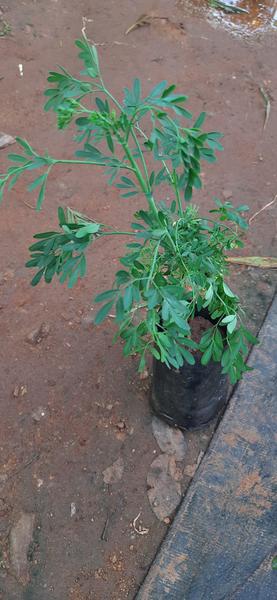
Plant: Nagadali